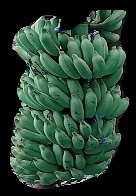
Variety: elakki-bale
Grade: grade1